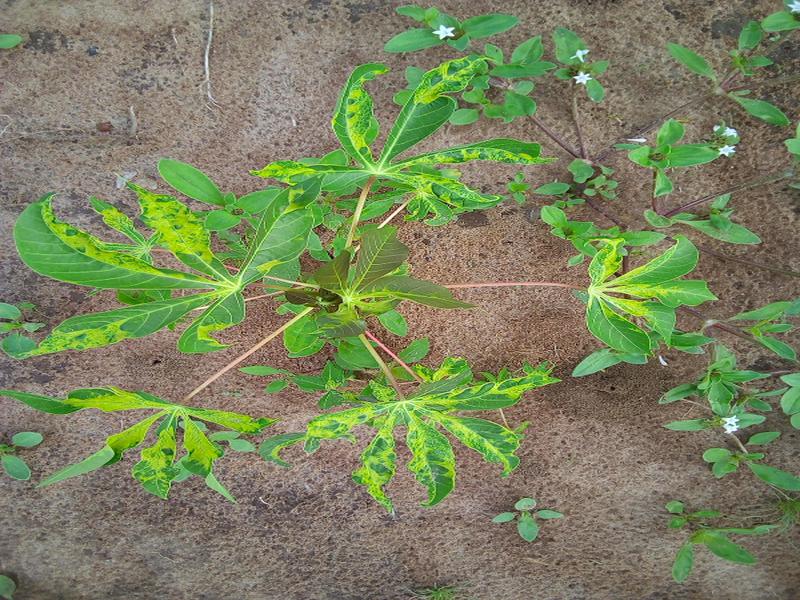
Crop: cassava
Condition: mosaic_disease